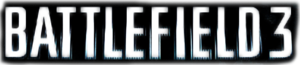
Battlefield 3
Battlefield 3 er et første-persons aktion videospil, der bliver udviklet af EA Digital Illusions CE og udgivet af Electronic Arts. Spillet er sat til at blive udgivet 25. oktober 2011 til Microsoft Windows, PlayStation 3 og Xbox 360. På trods af navnet, er Battlefield 3 det 11 spil i Battlefield universet, dog bliver det en direkte fortsættelse til Battlefield 2 der blev udgivet i 2005. Battlefield 3 benytter sig af grafikmoteren Frostbite 2.0 som er udviklet af DICE.